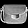
Label: Bag